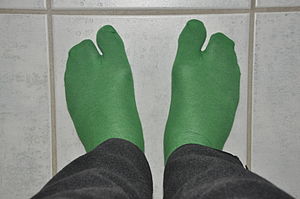
Klipklapper
Et par tåsokker, som kan anvendes til klipklappere.
Klipklappere er en type letpåtageligt fodtøj, som typisk anvendes om sommeren. De anvendes typisk i uformelle omgivelser, fx til udendørs og på stranden.